Stanisław Świtalski

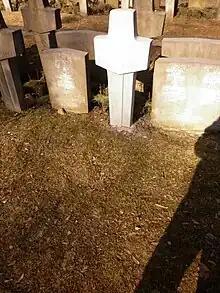
The grave of Stanisław Świtalski

On September 2, 1939, due to ineffective command, he was dismissed from the position of the division commander and placed at the disposal of the commander of the Pomorze Army. On September 7, he took command of an improvised combat group consisting of guard, stage, Military Training and survivors from other army units. On September 10, this group, after joining the 3rd Battalion of the which consisted of about three infantry battalions and was tasked with maintaining the crossing over the Bzura River in Sochaczew. While the remnants of the group were breaking through the Kampinos Forest, Świtalski was killed in a fight with the Germans in the vicinity of the Krzywa Góra gamekeeper's lodge. Initially buried at the place of his death, in 1951 the ashes were exhumed and he was buried at the Powązki Military Cemetery (section B10-6-9).